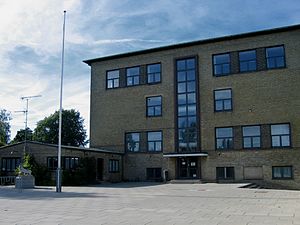
Bakkegårdsskolen (Gentofte)
Bakkegårdsskolen i 2006.
Bakkegårdsskolen er en folkeskole beliggende i Vangede i Gentofte Kommune. Skolen blev indviet i 1935.